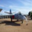
Label: airplane